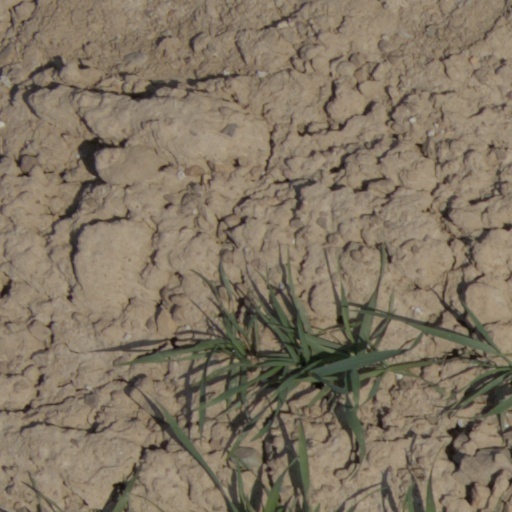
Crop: wheat